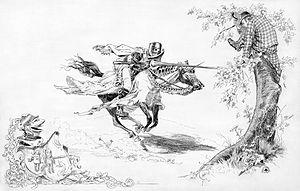
Un Yankee du Connecticut à la cour du roi Arthur est un roman de Mark Twain publié en 1889. En France,